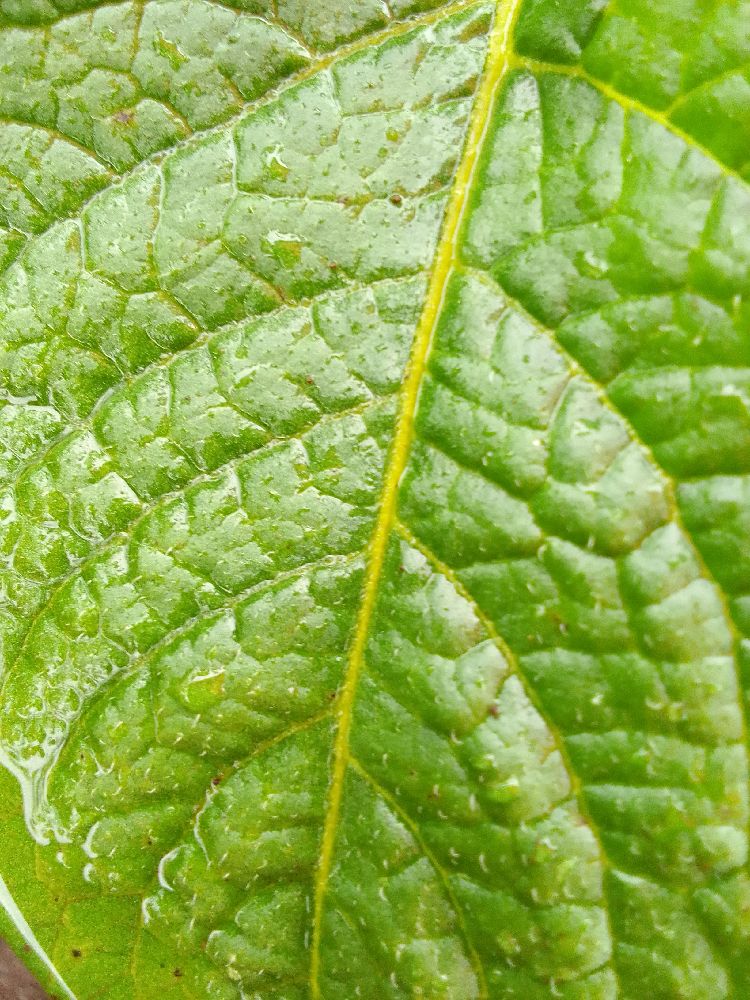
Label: Healthy